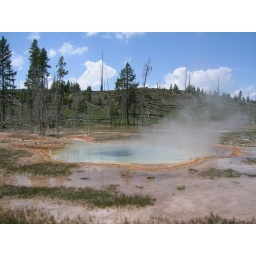
giant springs in the field, sulfur gas, ground full of and covered with hot springs running